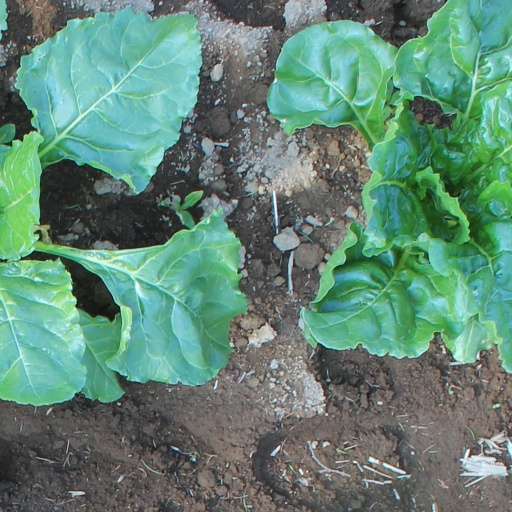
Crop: sugar beet